Lutheran Church of Saint Peter and Saint Paul

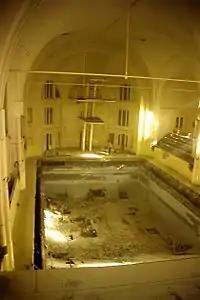

After the October Revolution, many church parishioners emigrated from the city. Despite the reduction in the size of the community and oppression by the authorities, Petrikirche worked longer than other Lutheran churches in the city, but at the end of 1937 it too was closed.